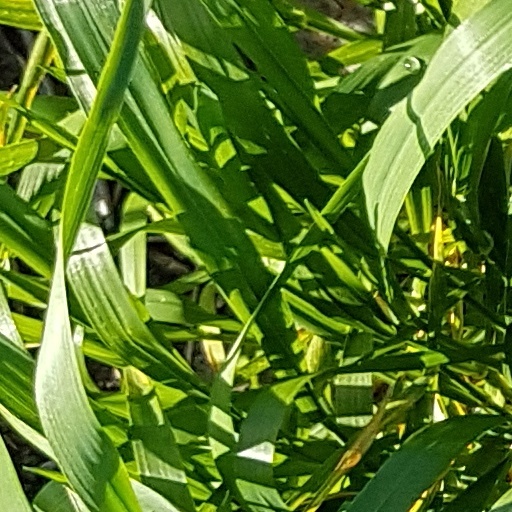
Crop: wheat